Cecil Ashby

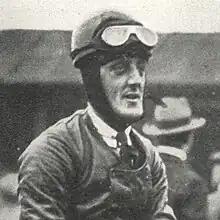
Cecil Ashby in his racing gear (1924)

Cecil Thomas Ashby (1896 – 10 June 1929 in Douglas, Isle of Man) was a British motorcycle racer.